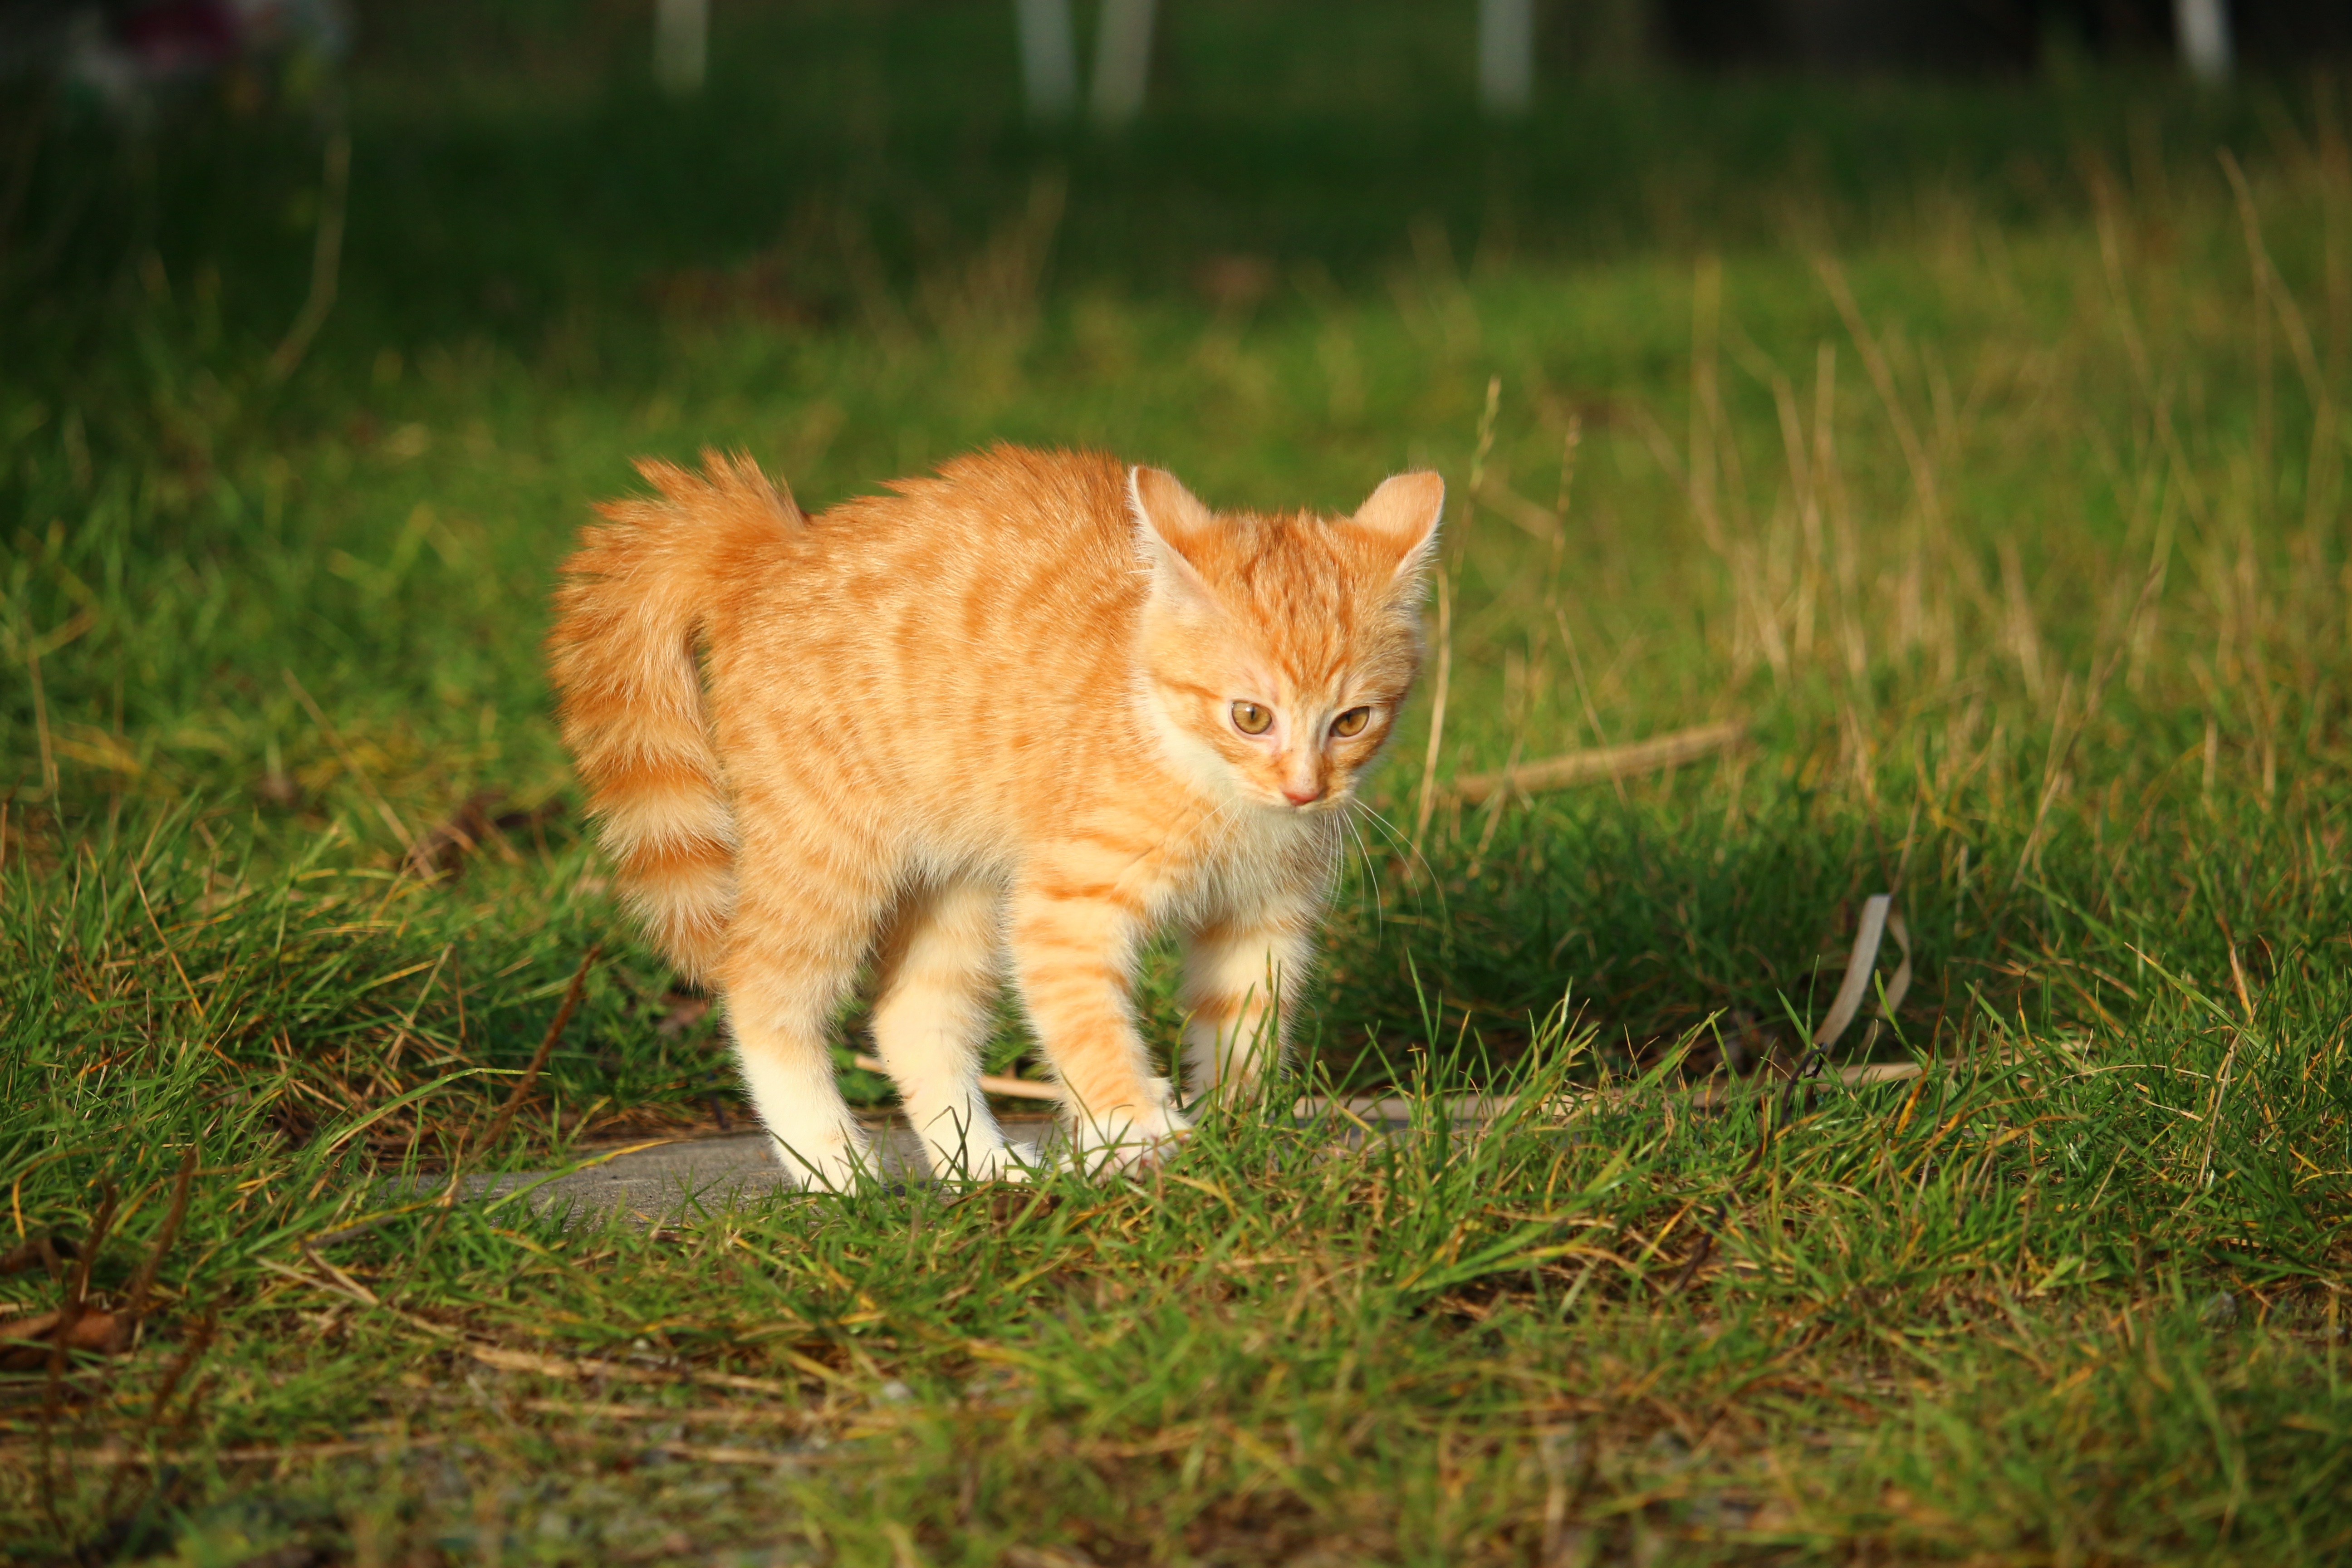
grass, meadow, prairie, kitten, cat, autumn, mammal, fauna, playful, whiskers, vertebrate, red mackerel tabby, cat baby, wild cat, small to medium sized cats, cat like mammal